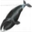
Label: whale